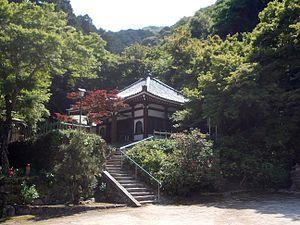
Le Shōkaku-ji est un temple bouddhiste de Rinzai situé à Jōnan-ku, préfecture de Fukuoka au Japon. Son préfixe de sangō honoraire est Higashiaburayama. Il est également appelé Aburayama Kannon.